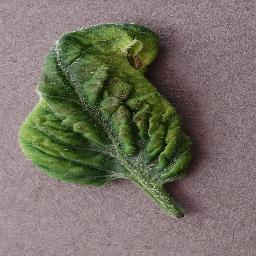
Label: Tomato___Tomato_Yellow_Leaf_Curl_Virus